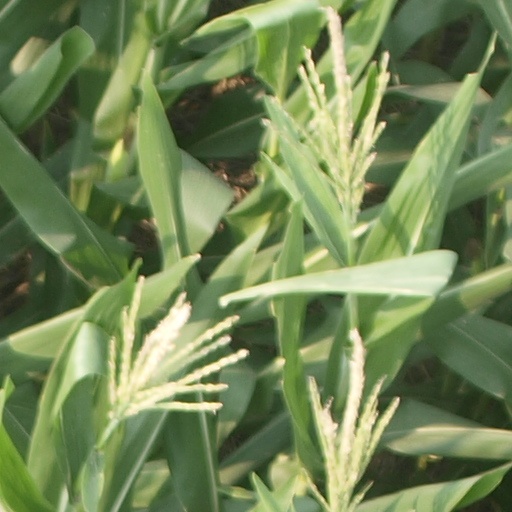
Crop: maize; corn